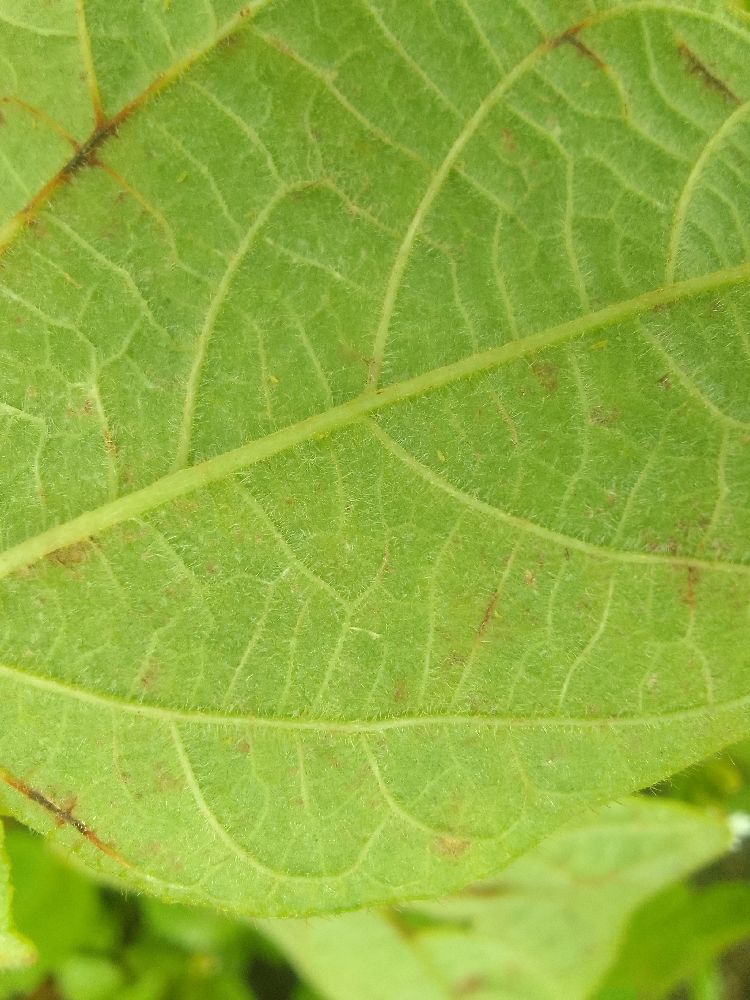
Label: anthracnose